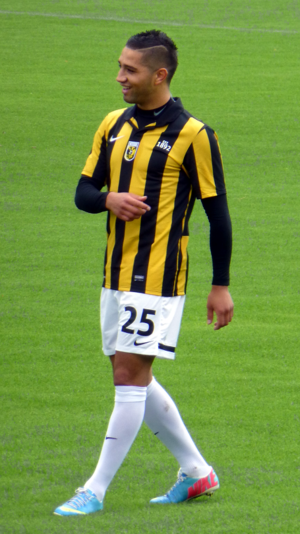
Adnane Tighadouini, né le 30 novembre 1992 à Ede, est un footballeur international marocain qui évolue au poste de milieu de terrain. Il possède également la nationalité néerlandaise.